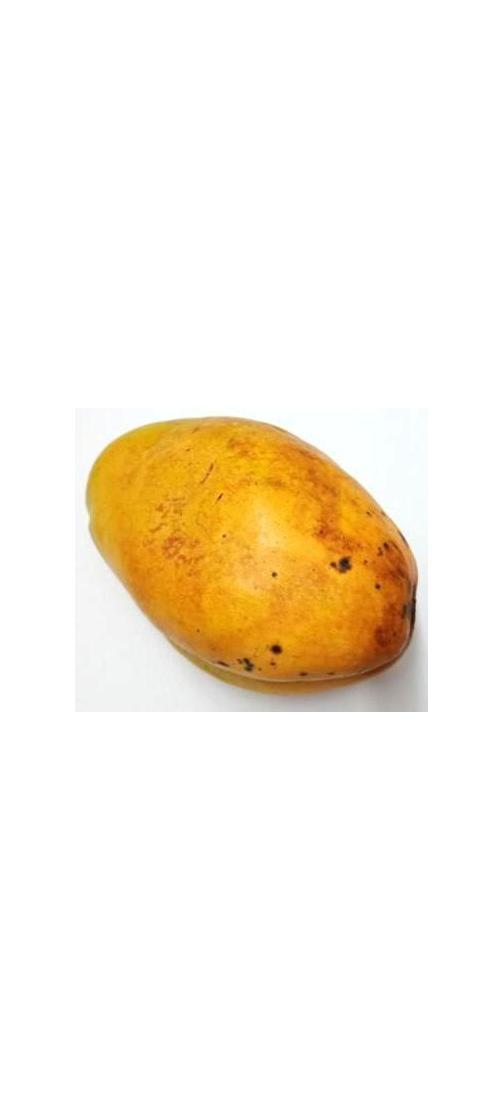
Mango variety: Bari-11